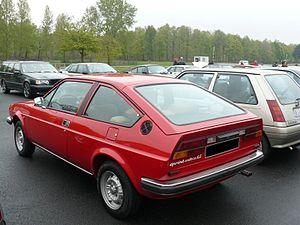
L'Alfasud est une voiture appartenant au segment C et a été produite par le constructeur italien Alfa Romeo de 1972 à 1984. C'était l'entrée de gamme de la marque car il a lancé au prix de 3 000€ en 1972 soit 17 000 € actuels.